Castle of Quel

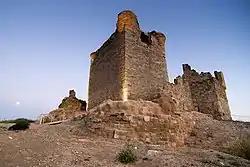
Castle of Quel

The castle of Quel is a fortress built in the year 1470. It is located in Quel, La Rioja (Spain).